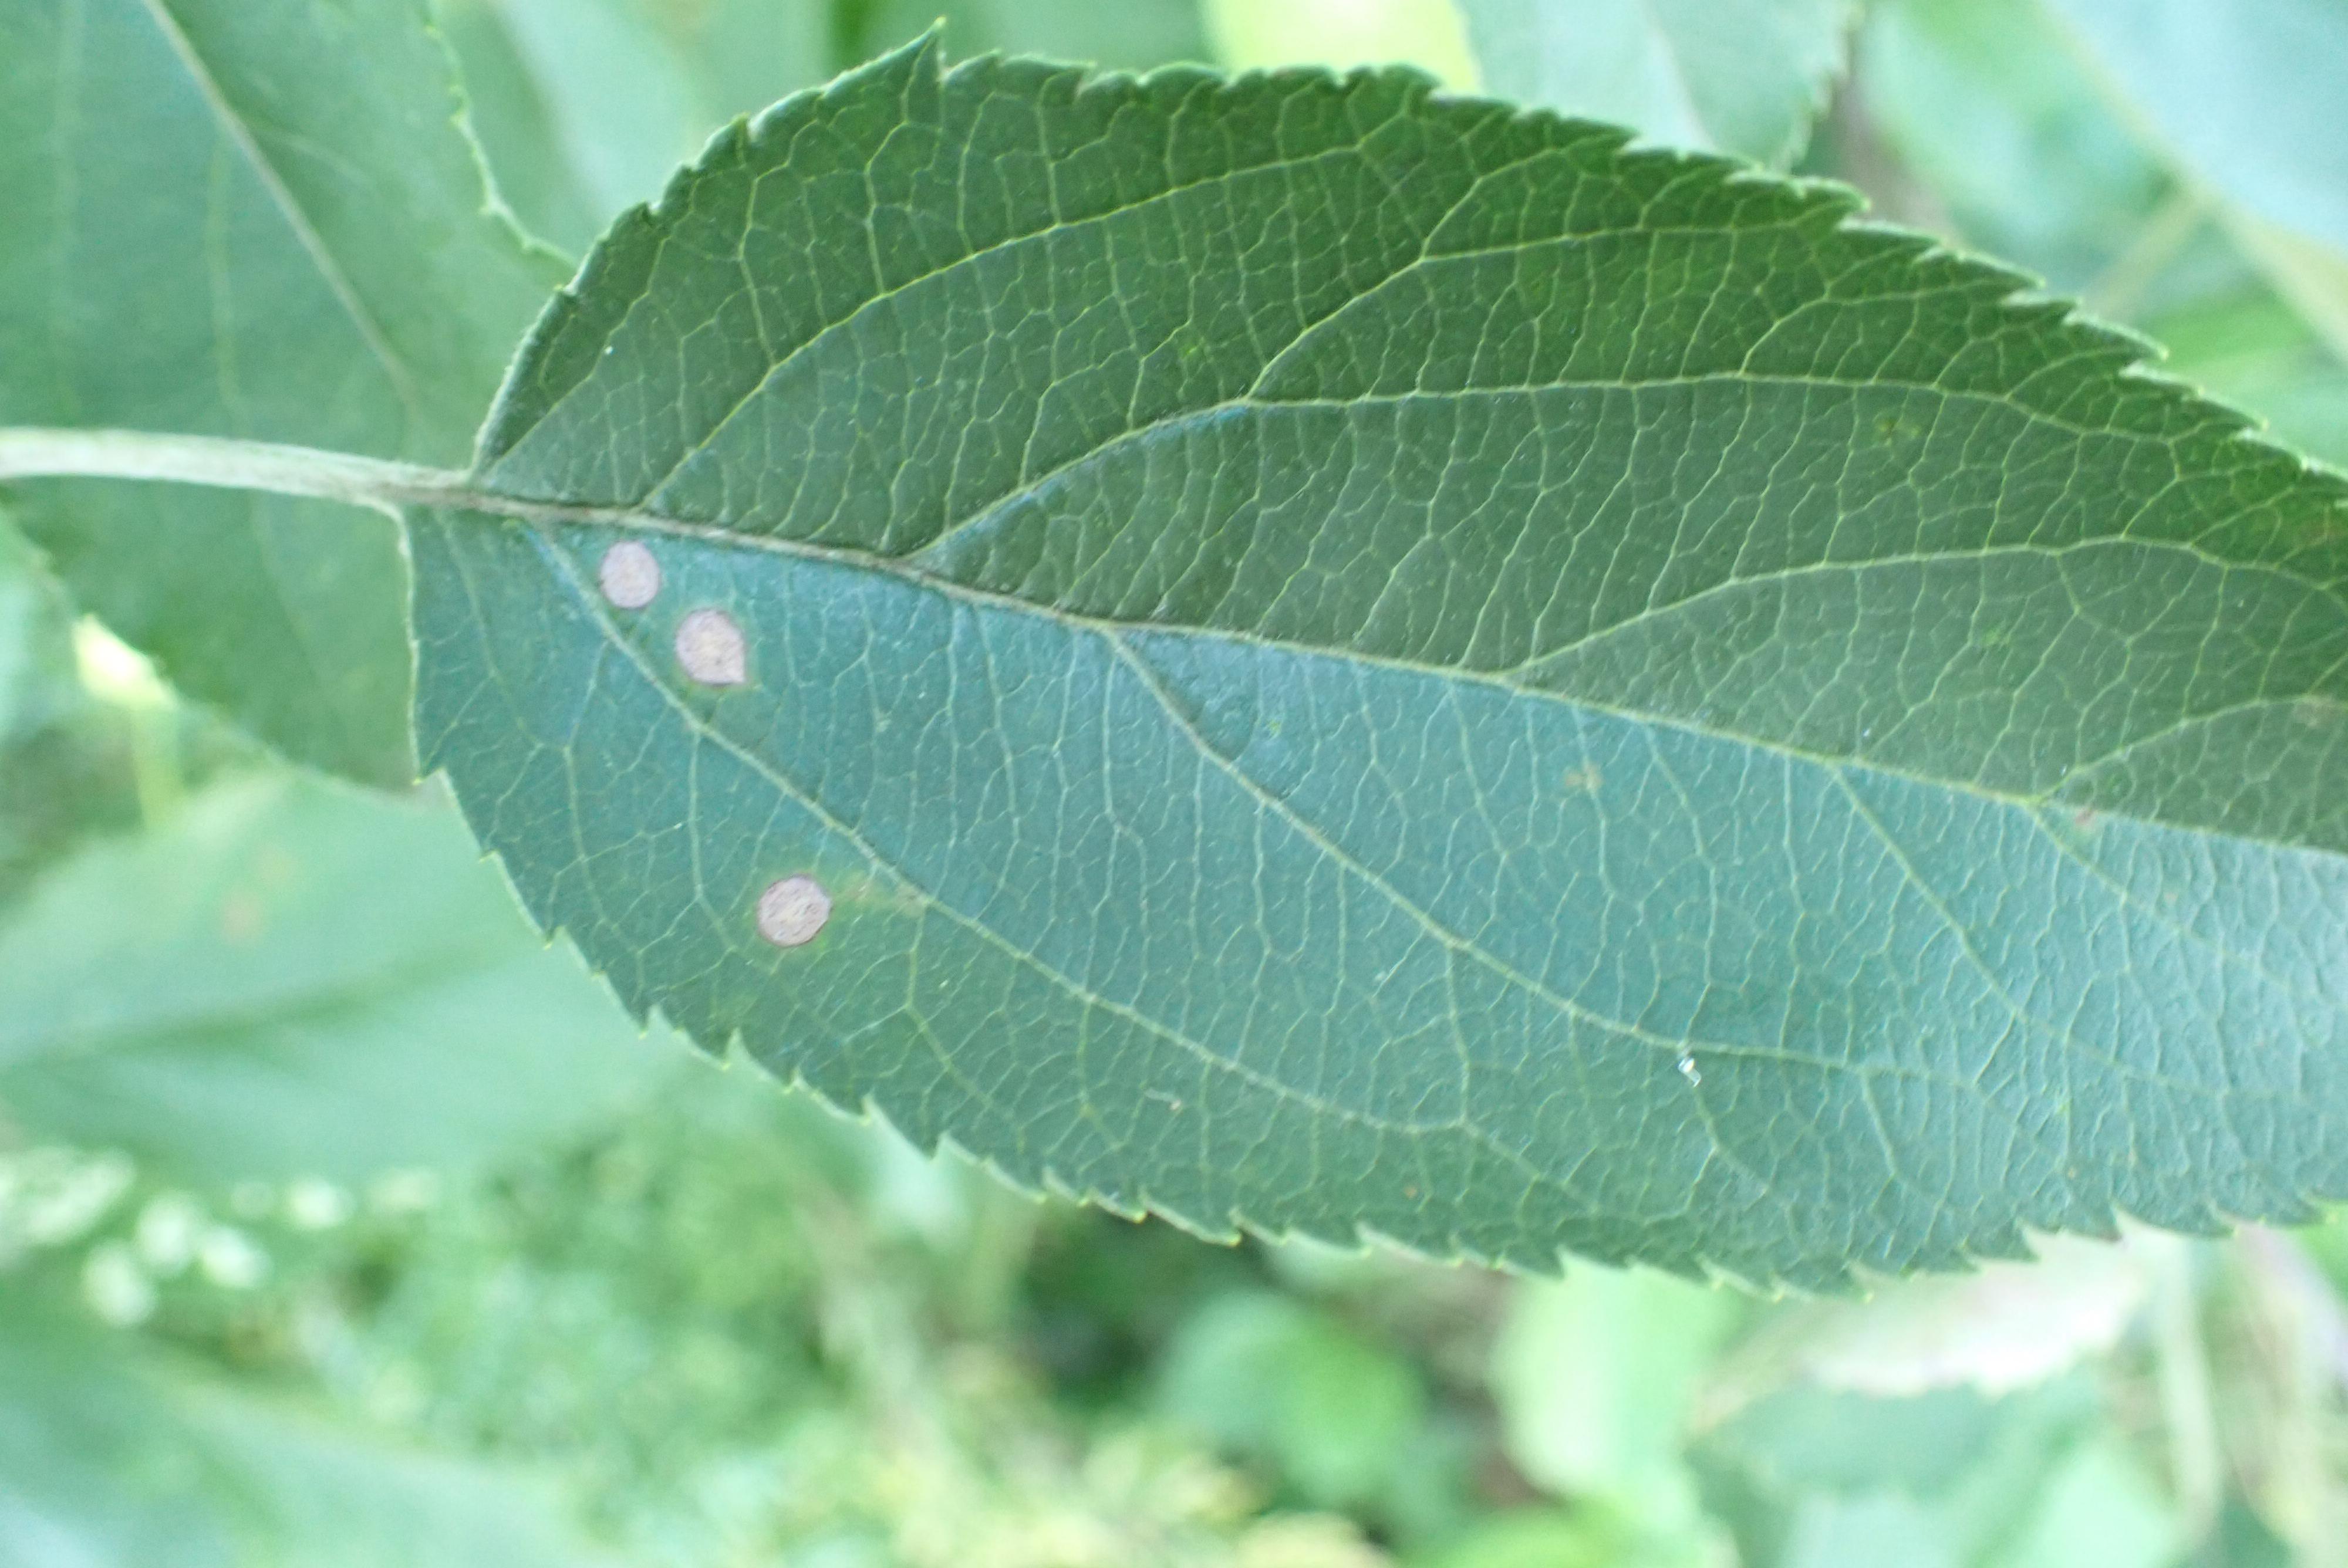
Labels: frog_eye_leaf_spot